Ratnachal Express

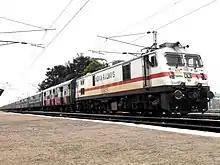
Ratnachal Express with a WAP-7 Loco

Ratnachal Express (Train No: 12717/12718) is a daily Superfast Intercity Express train that runs between Vijayawada Junction and Visakhapatnam Junction in Andhra Pradesh. This train belongs to Vijayawada Division of South Central Railway Zone.